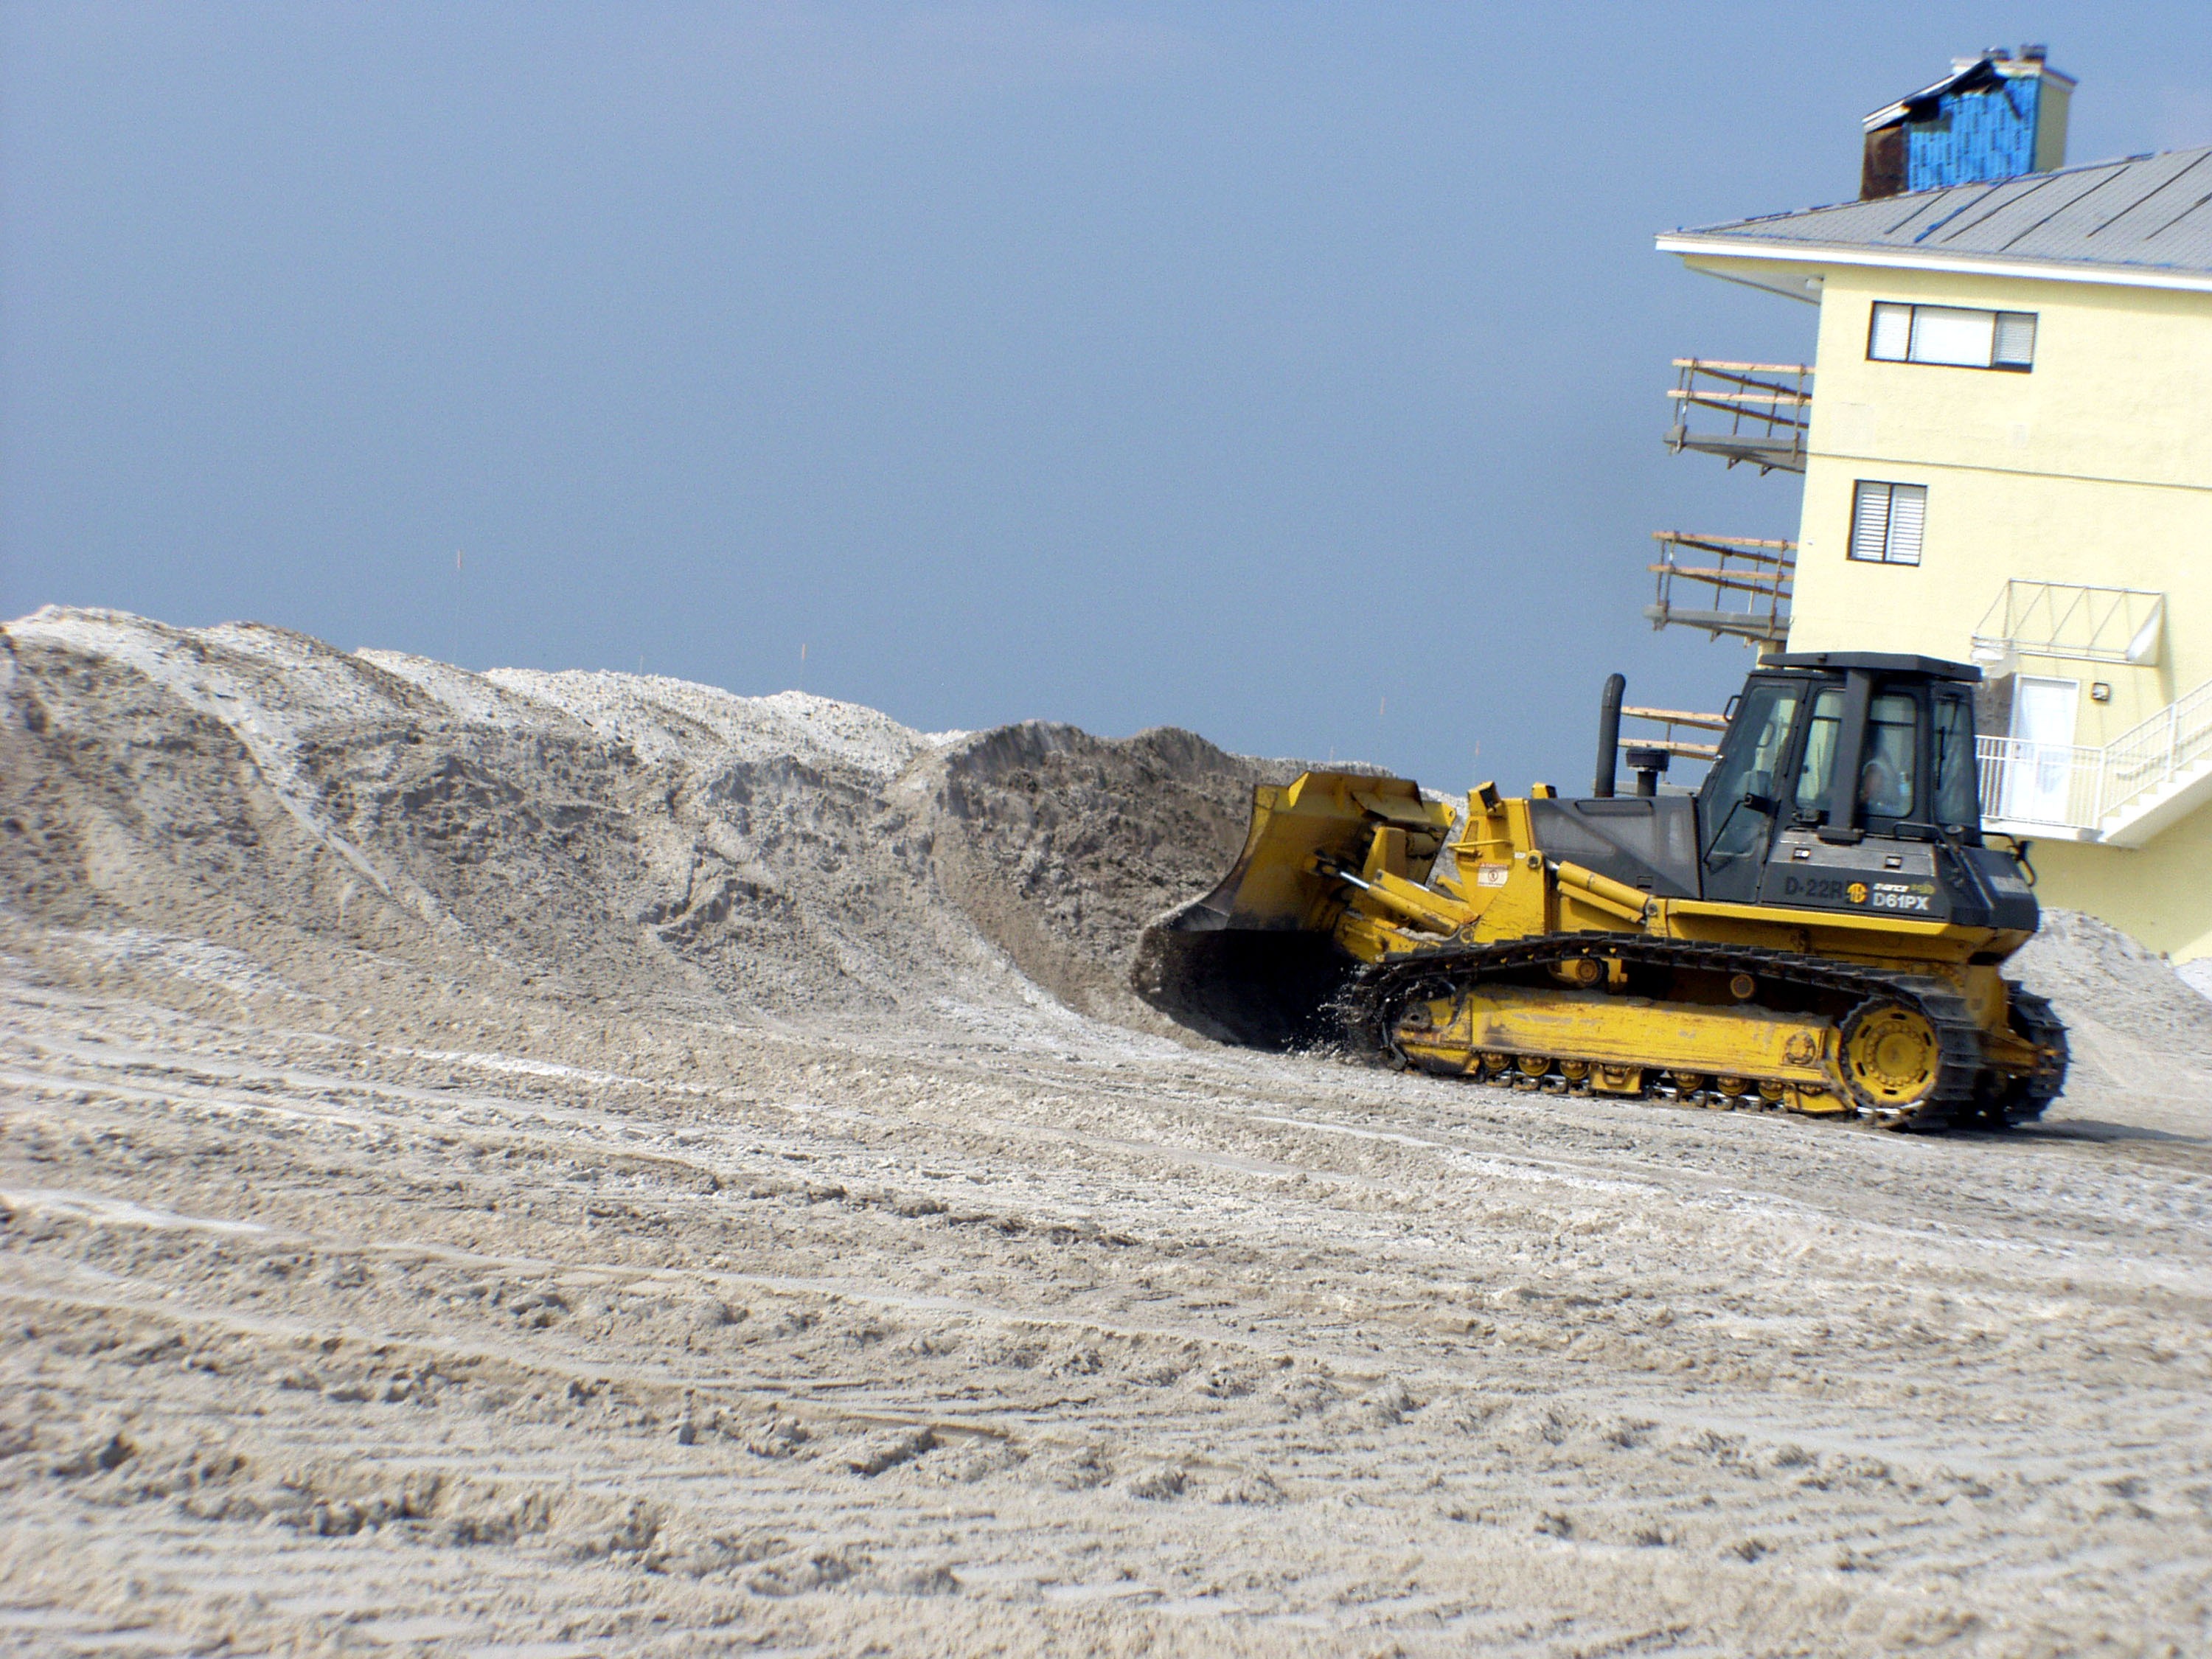
beach, sea, nature, sand, ocean, snow, sky, asphalt, vehicle, soil, bulldozer, outside, clouds, florida, construction equipment, pensacola beach, hurricane cleanup